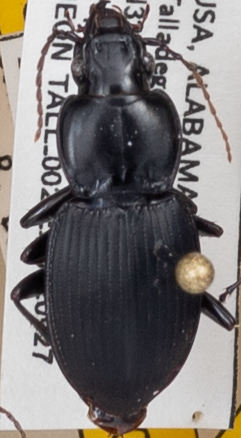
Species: Cyclotrachelus convivus
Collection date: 2022-09-27
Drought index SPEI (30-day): -1.45
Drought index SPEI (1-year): -0.1
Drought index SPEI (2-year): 1.13